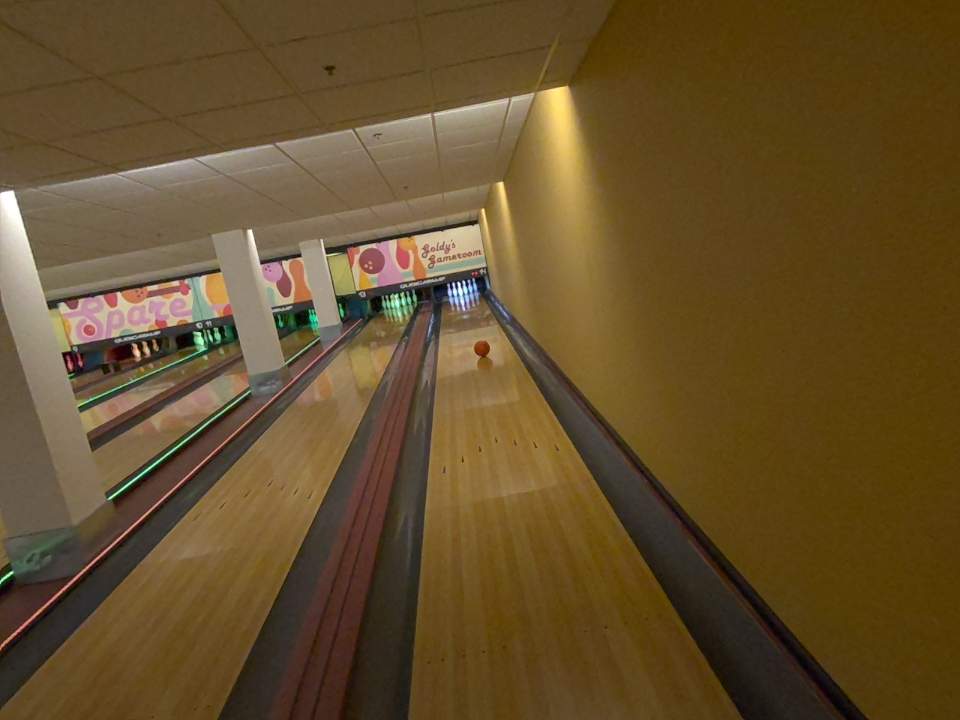
Object: bowling_ball